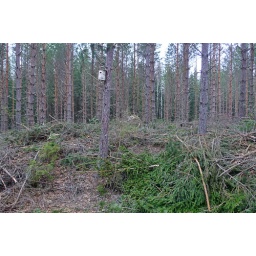
Bird box in a pine forest